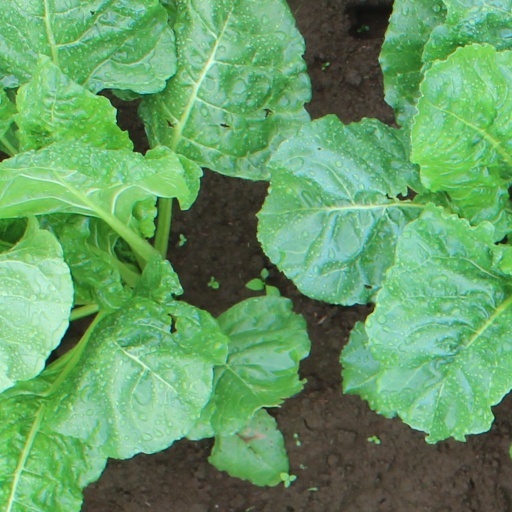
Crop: sugar beet